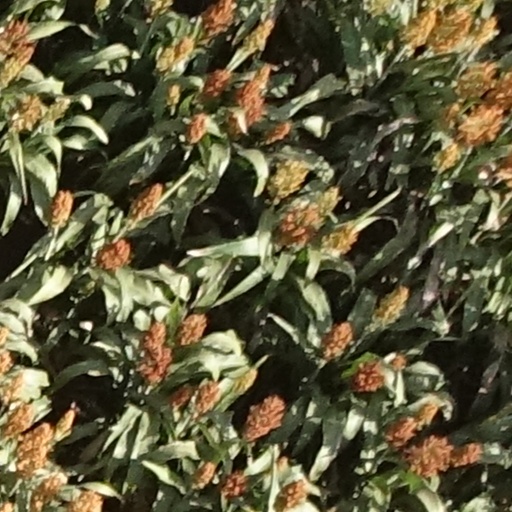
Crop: sorghum